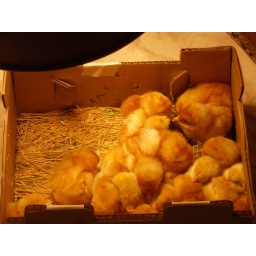
cute chicks in the box they arrived in